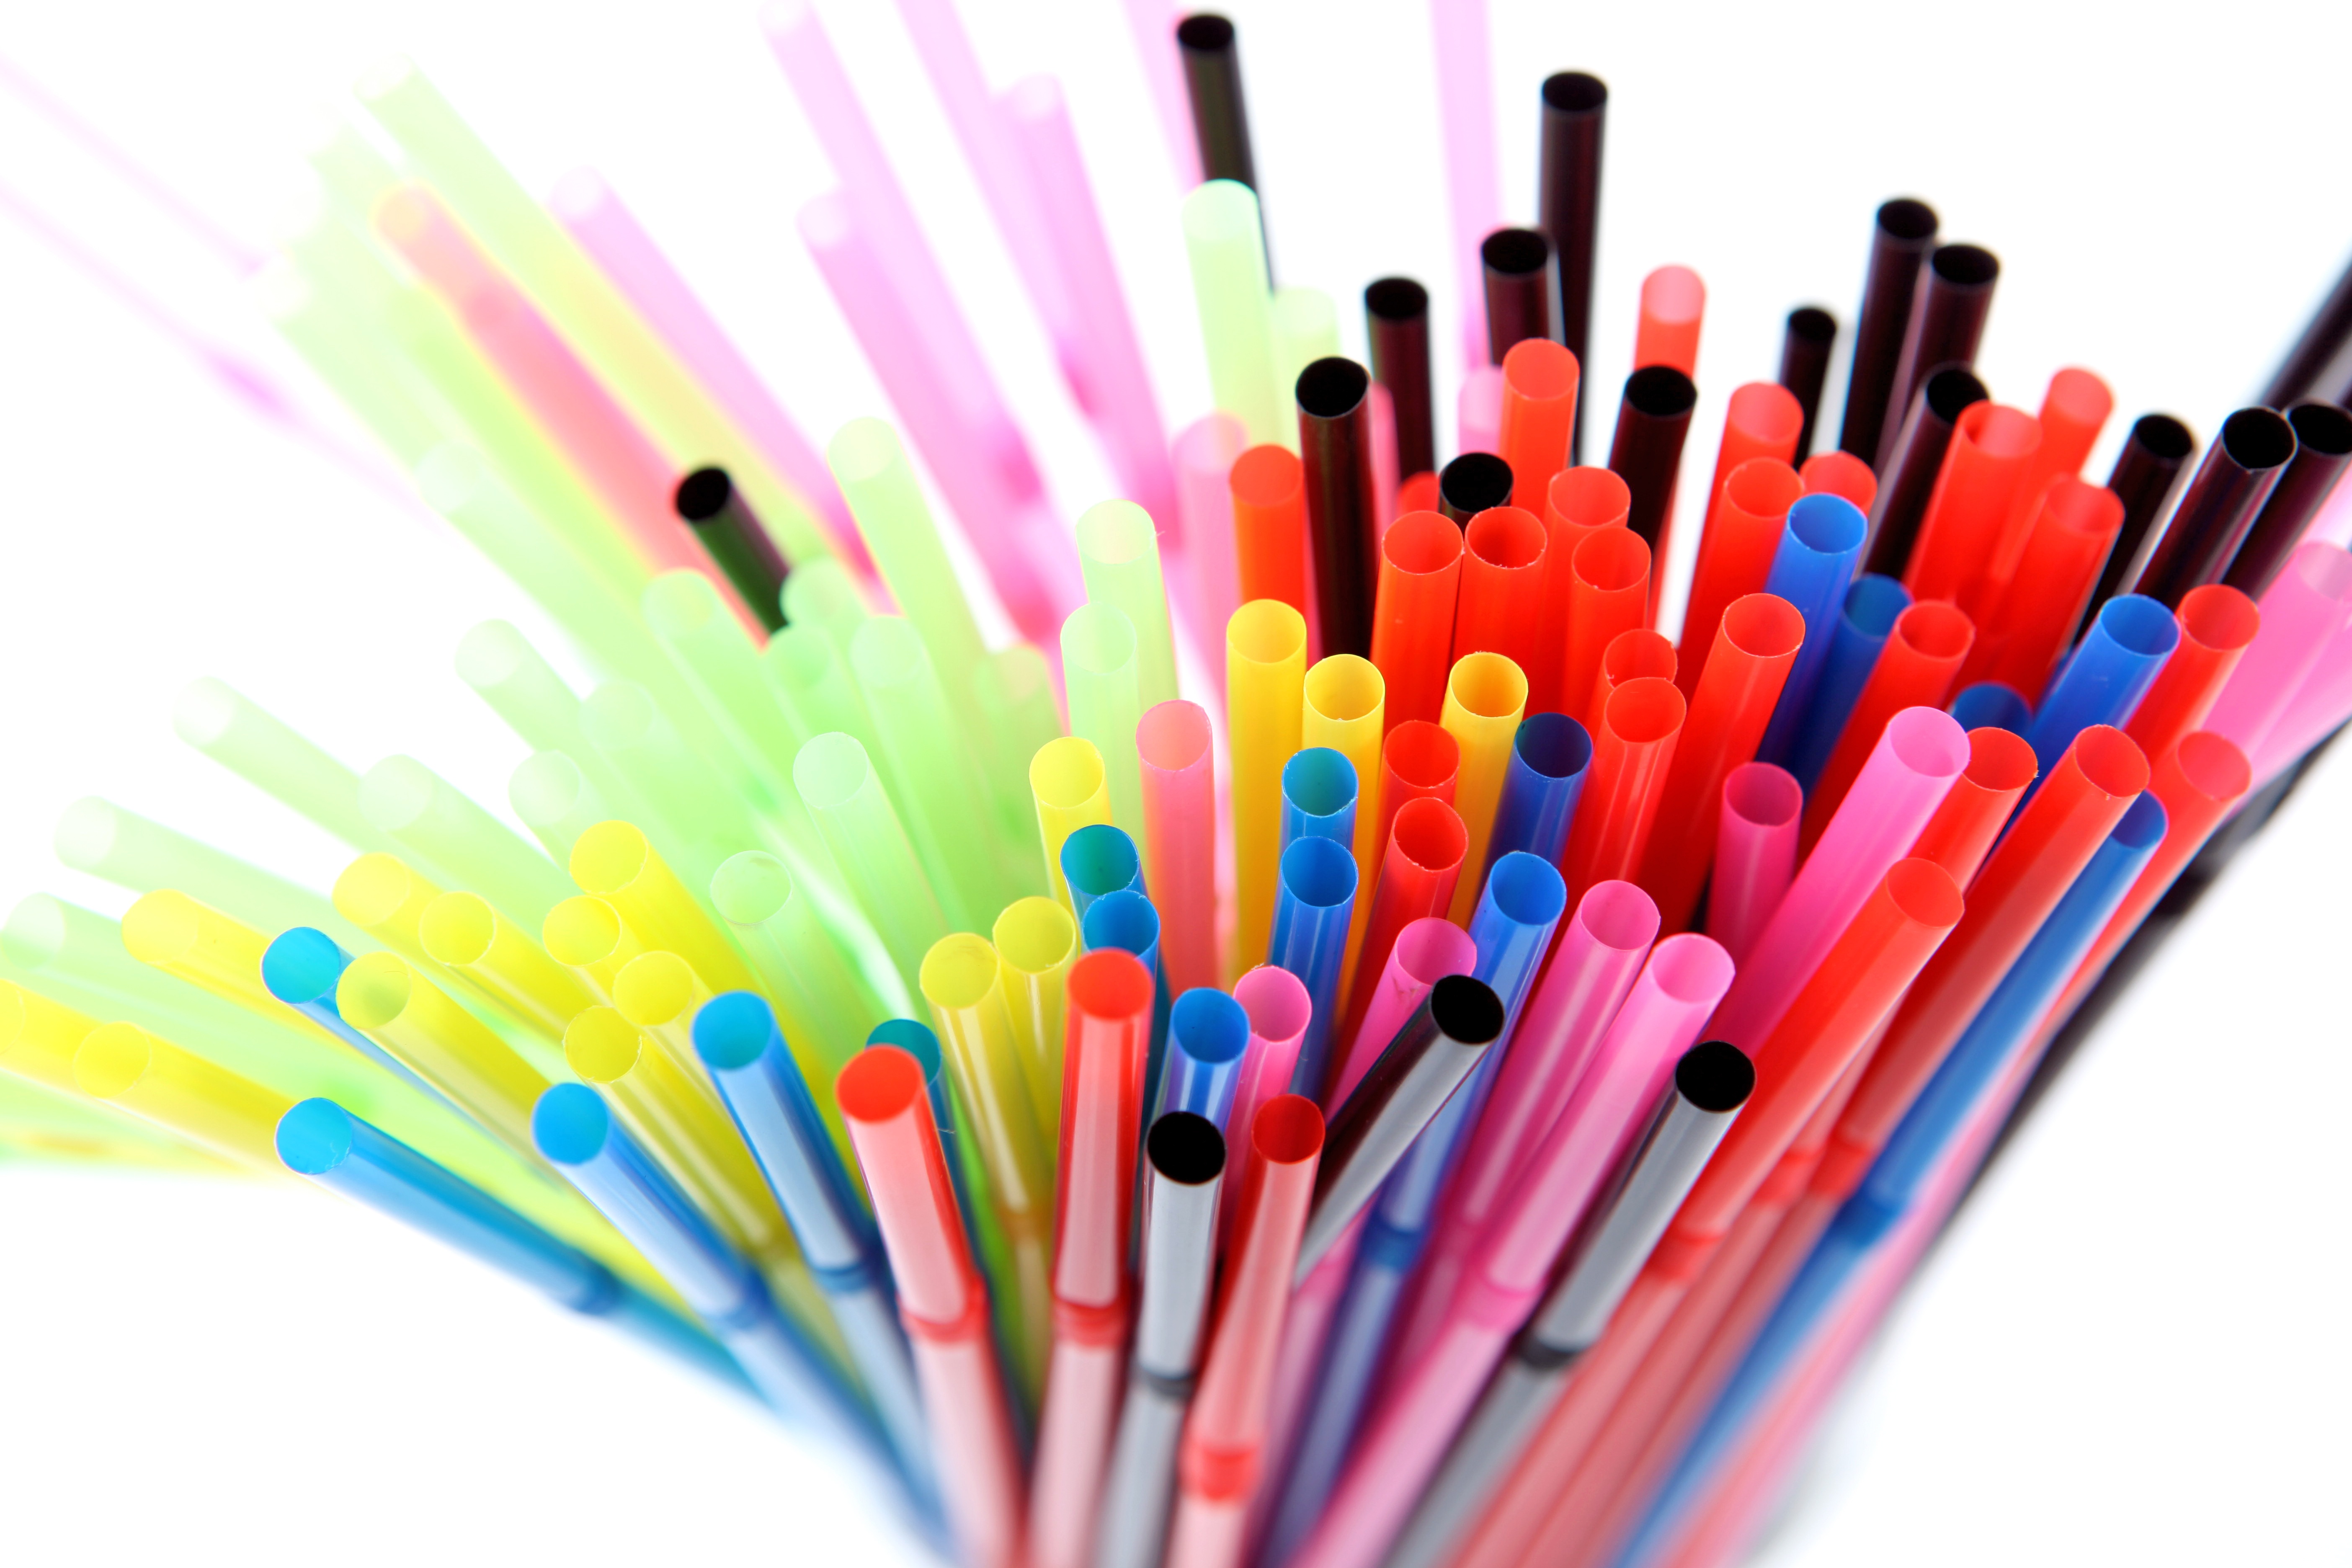
pencil, white, tube, color, colorful, party, straw, thirst, many, beverages, knick straws, drinking straw, plastic tubes